List of Joseph Smith's wives

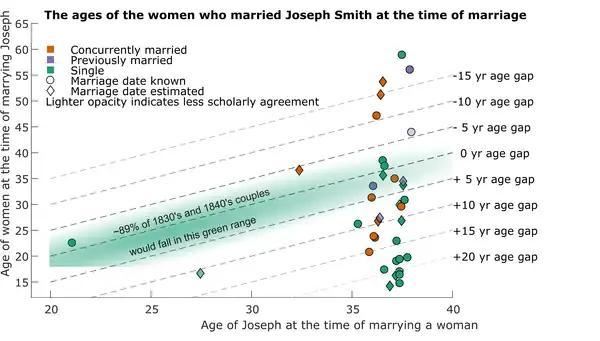
Timeline of Joseph Smith's marriages

Research by Ugo A. Perego, a geneticist and member of the LDS Church, has shown that a number of children of Smith's alleged polygamous relationships were not his genetic offspring. The following table lists some of the children born to Smith's alleged polygamous wives as well as those ruled out by genetic testing: